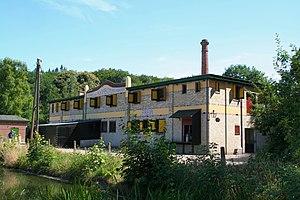
L’écomusée des Pays-Bas est un musée néerlandais de plein air situé à Arnhem. Il offre un aperçu des conditions de vie aux Pays-Bas sur les 350 dernières années.